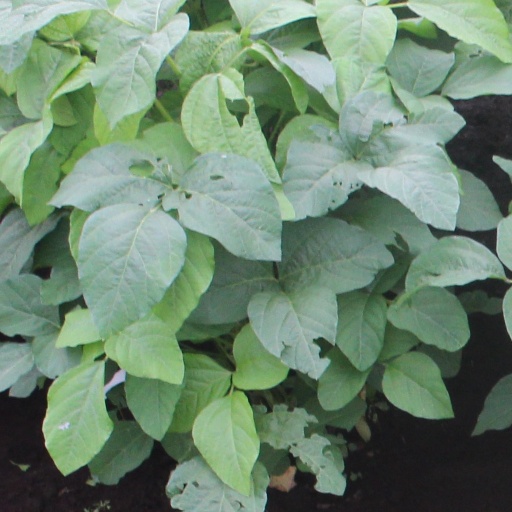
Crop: soybean